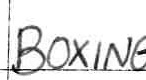
Label: boxing